Frank Callaghan

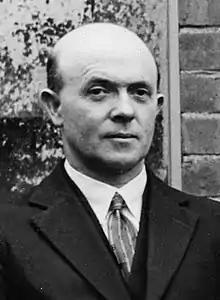
Callaghan in 1936

Francis Raymond Callaghan (15 April 1891 – 10 March 1980) was a New Zealand teacher, agricultural instructor and scientific administrator.